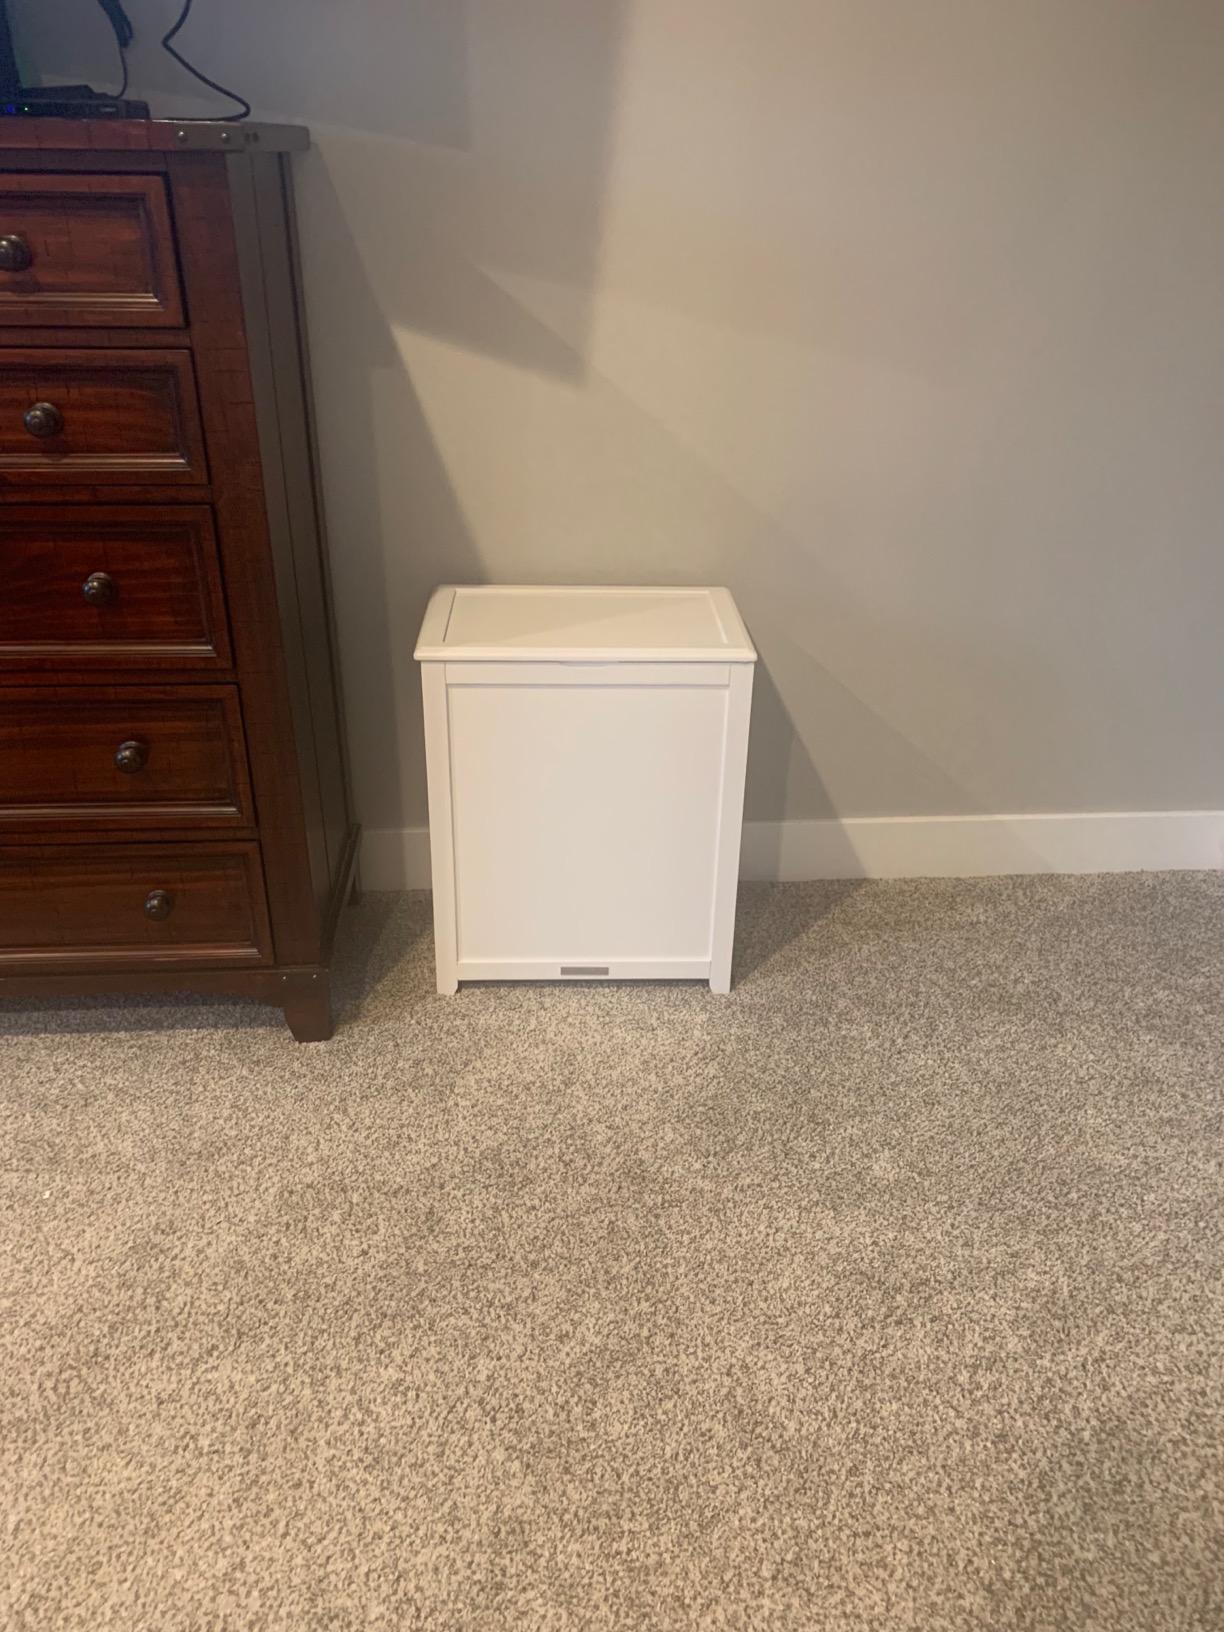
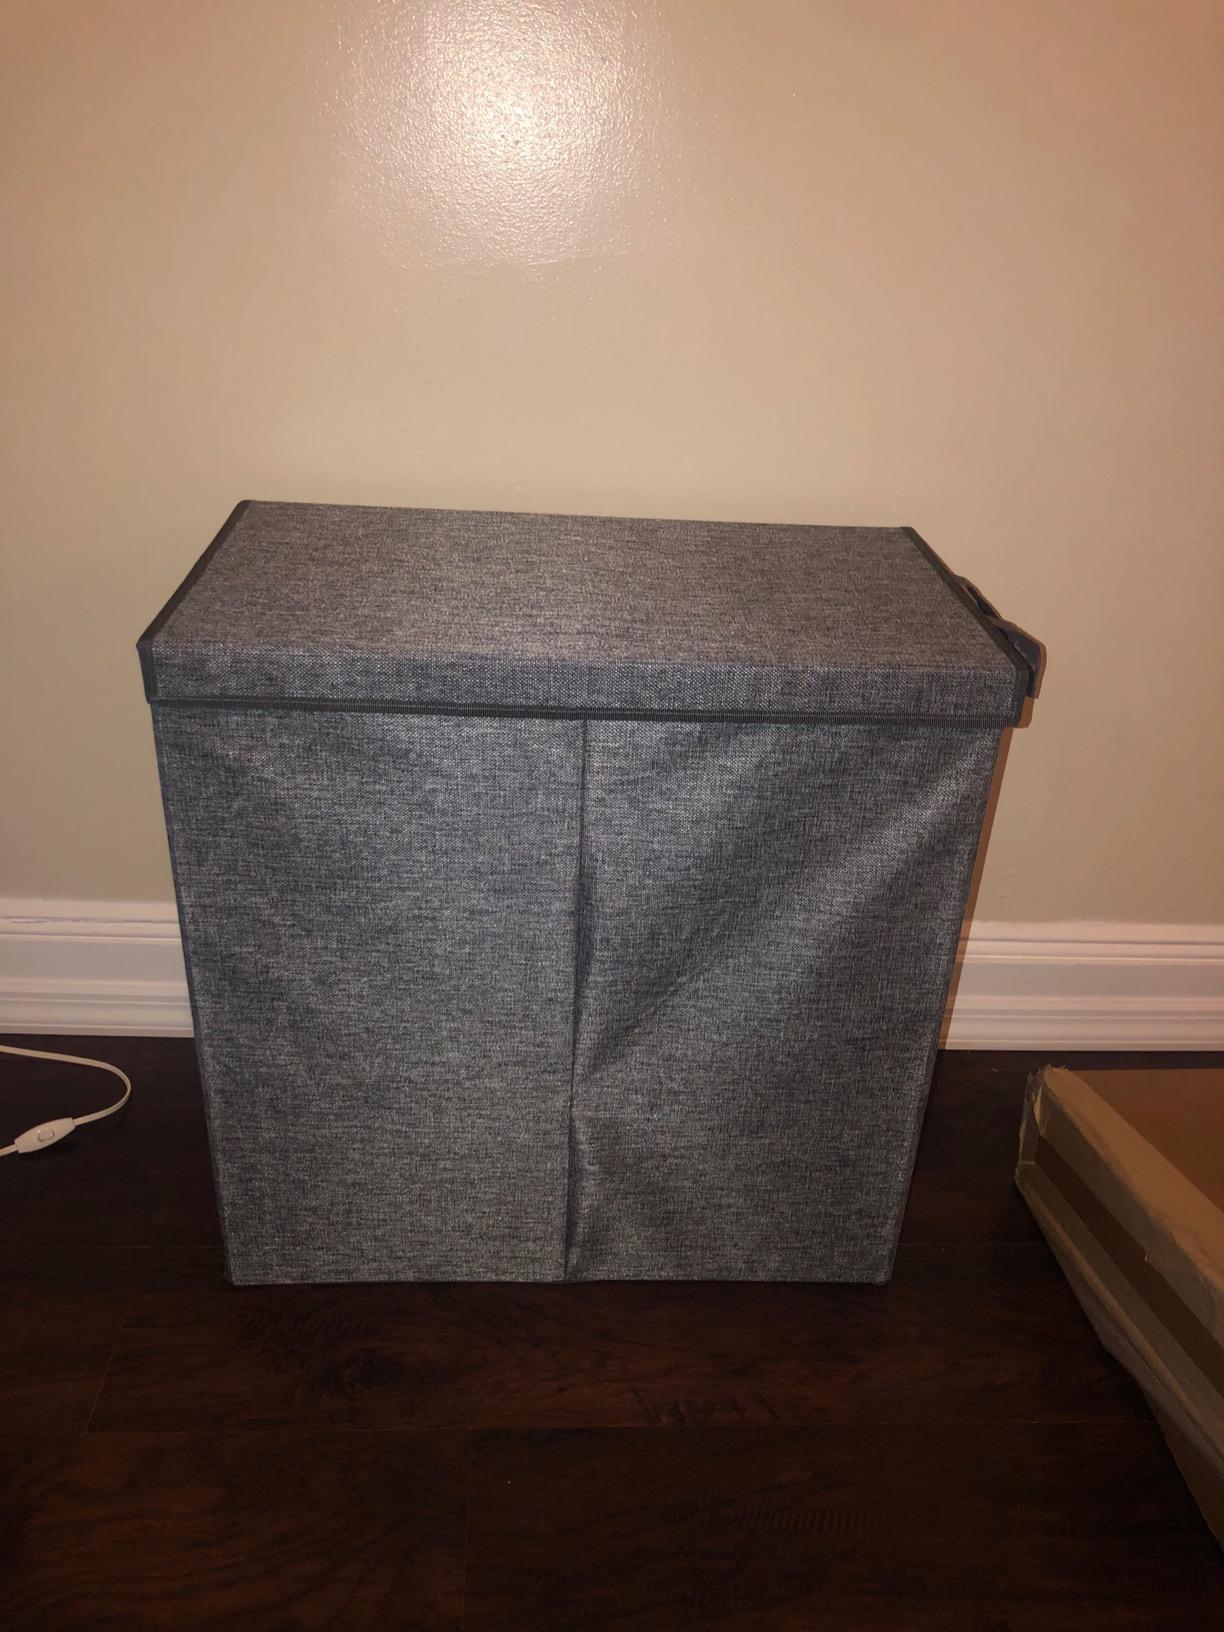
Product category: items_hamper
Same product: no